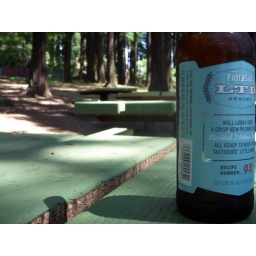
Grocery store beer, enjoyed in a forested park in the suburb close to the bird sanctuary. Such a great bike ride.